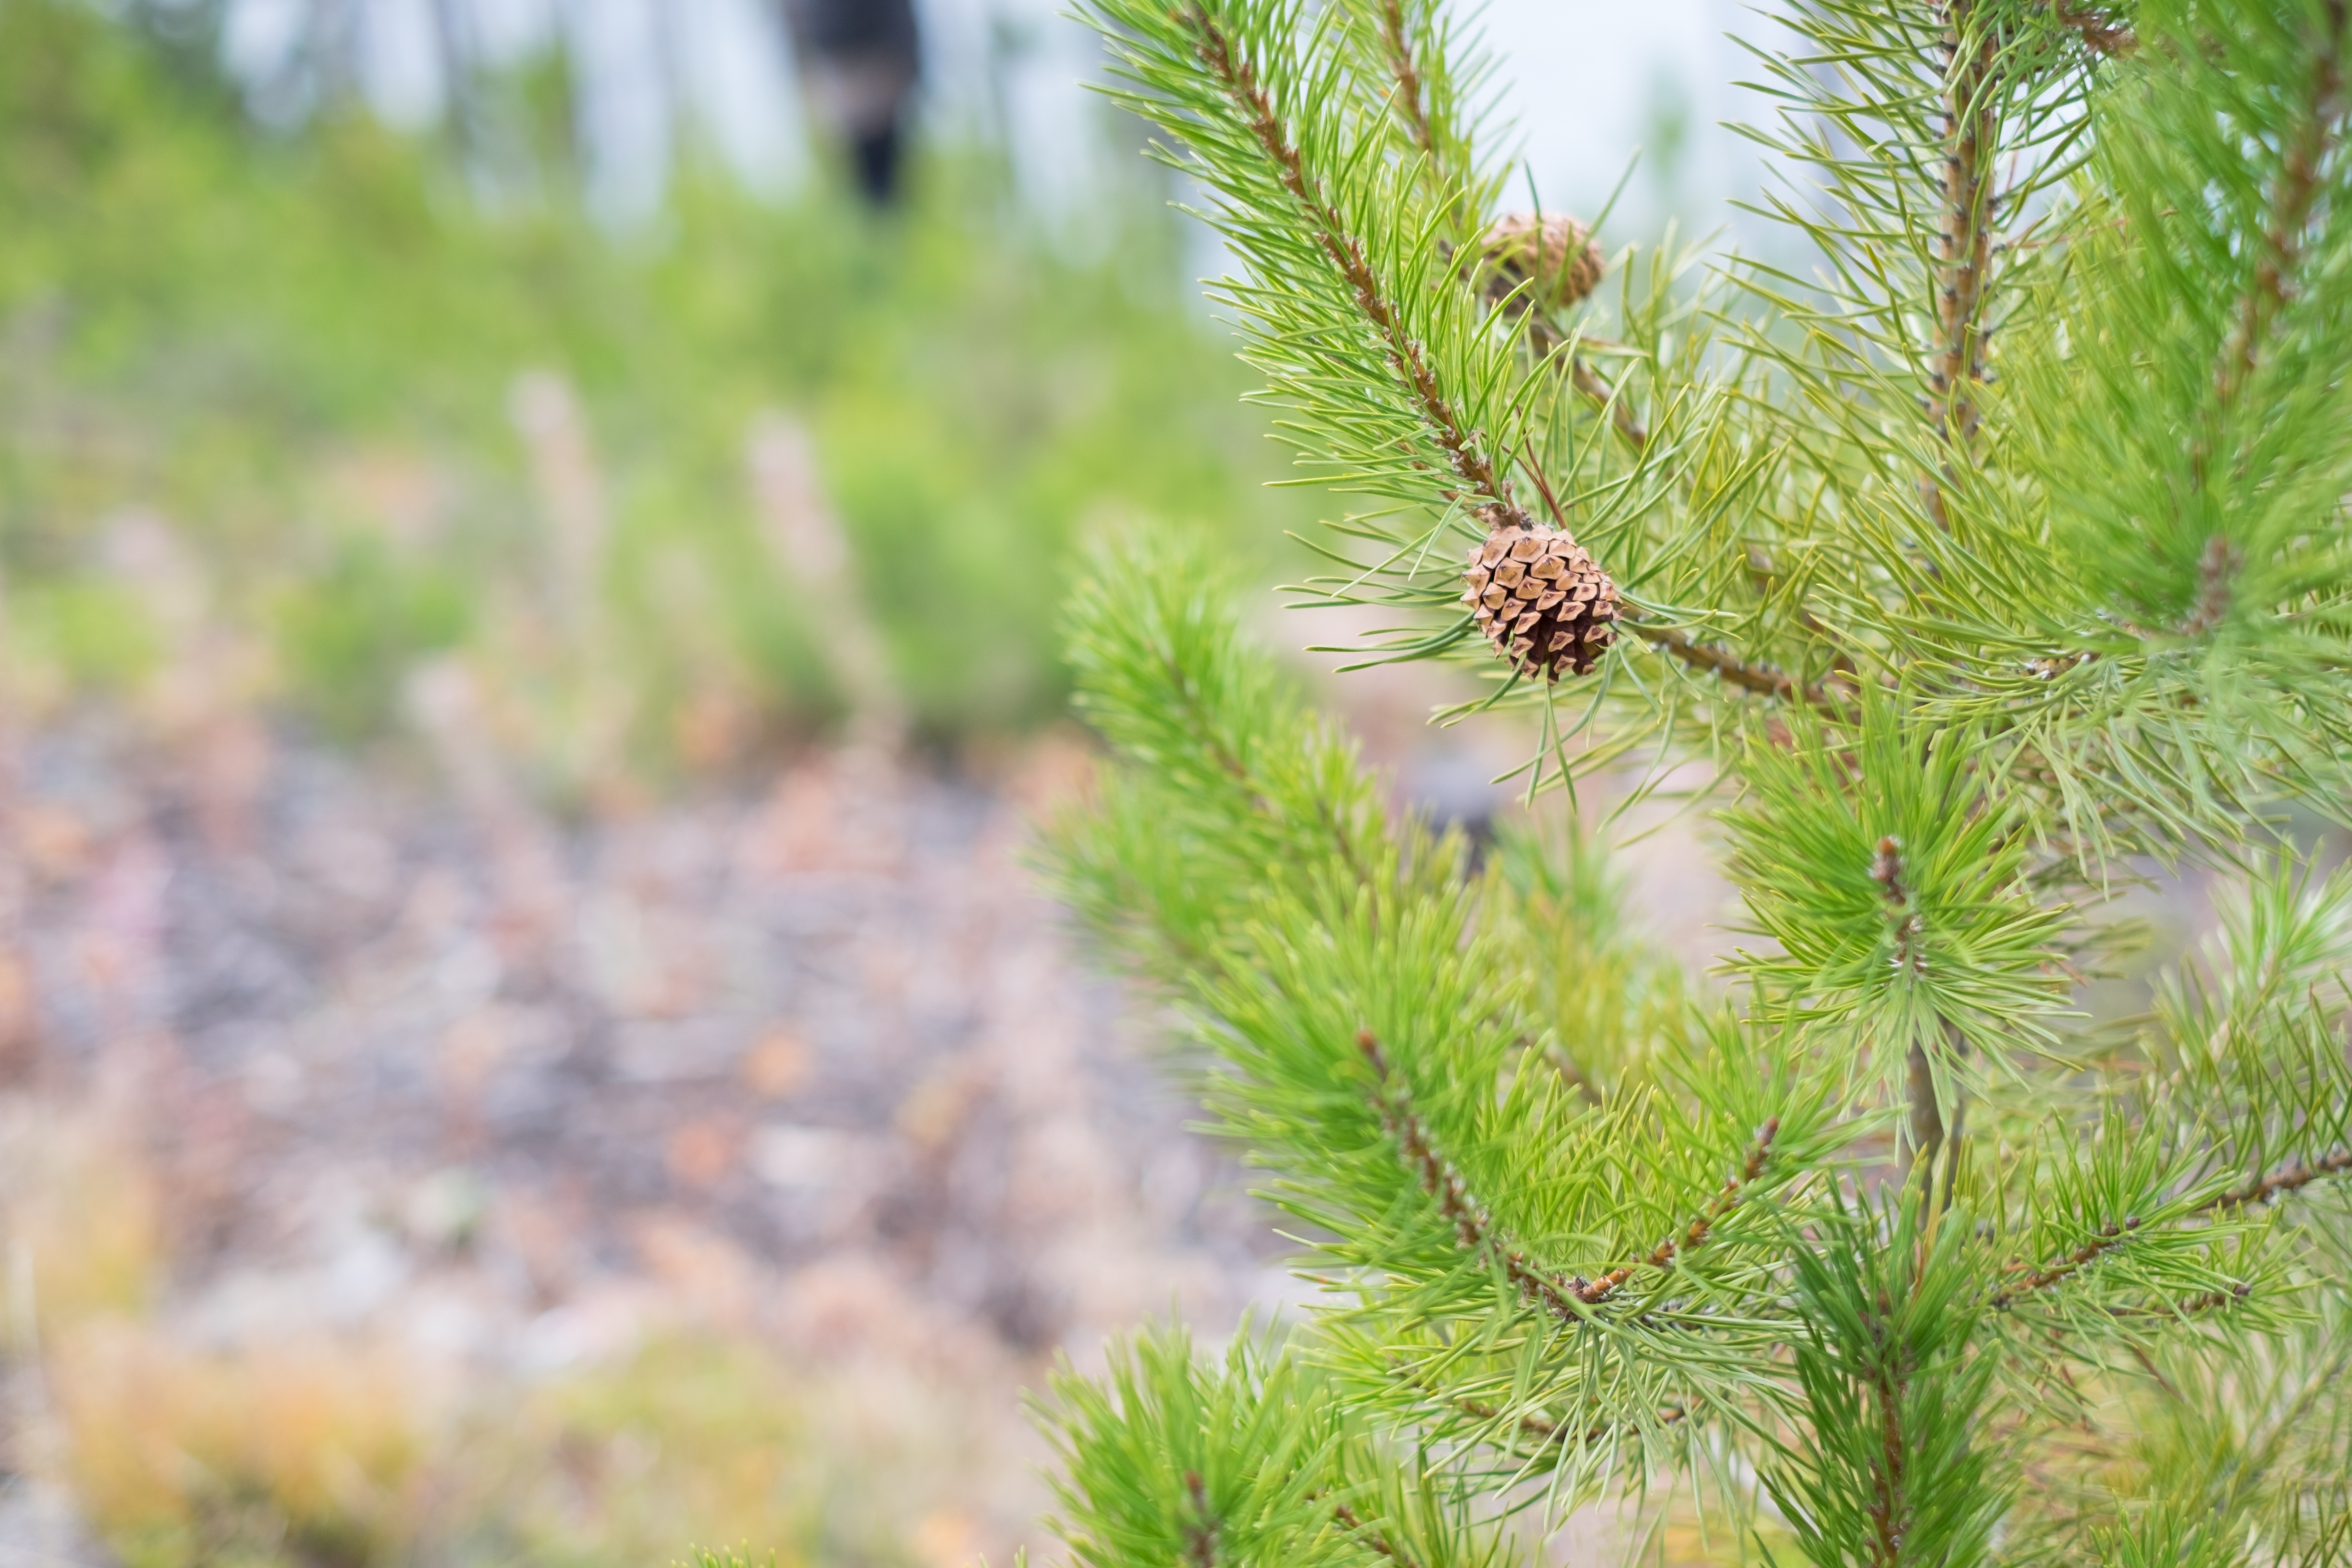
tree, grass, branch, plant, leaf, flower, botany, fir, flora, conifer, spruce, larch, ecosystem, grass family, woody plant, temperate coniferous forest, land plant